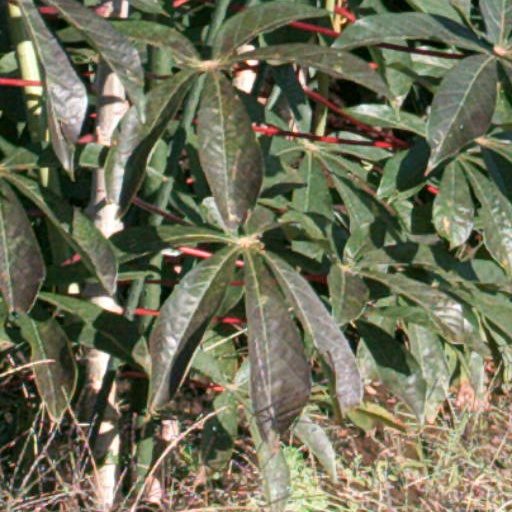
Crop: cassava